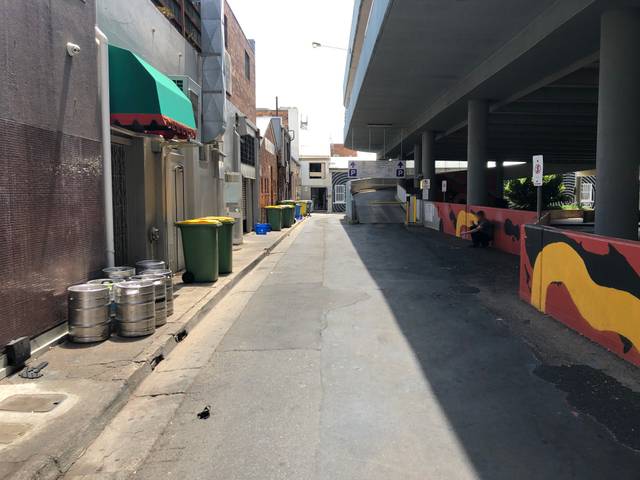
Region: Australia
Coordinates: -27.561, 151.955